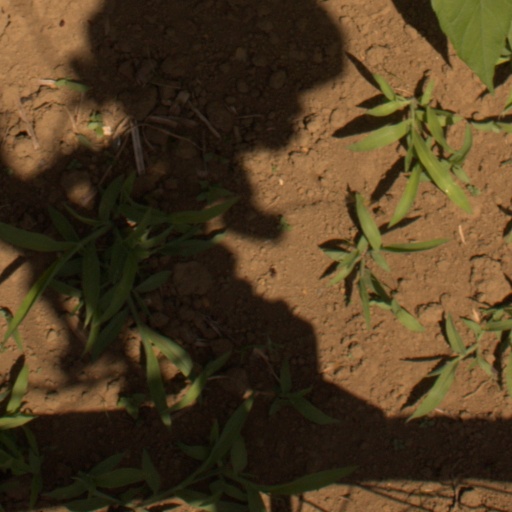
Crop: Jerusalem artichoke